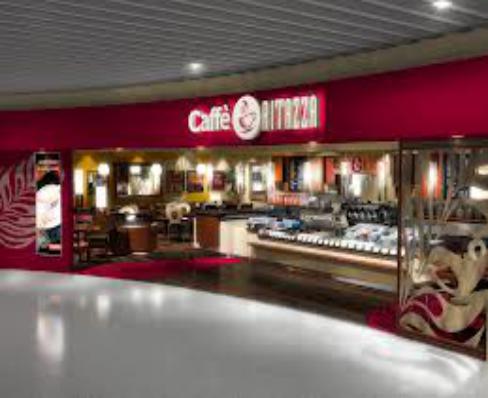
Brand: Caffe Ritazza
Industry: Food